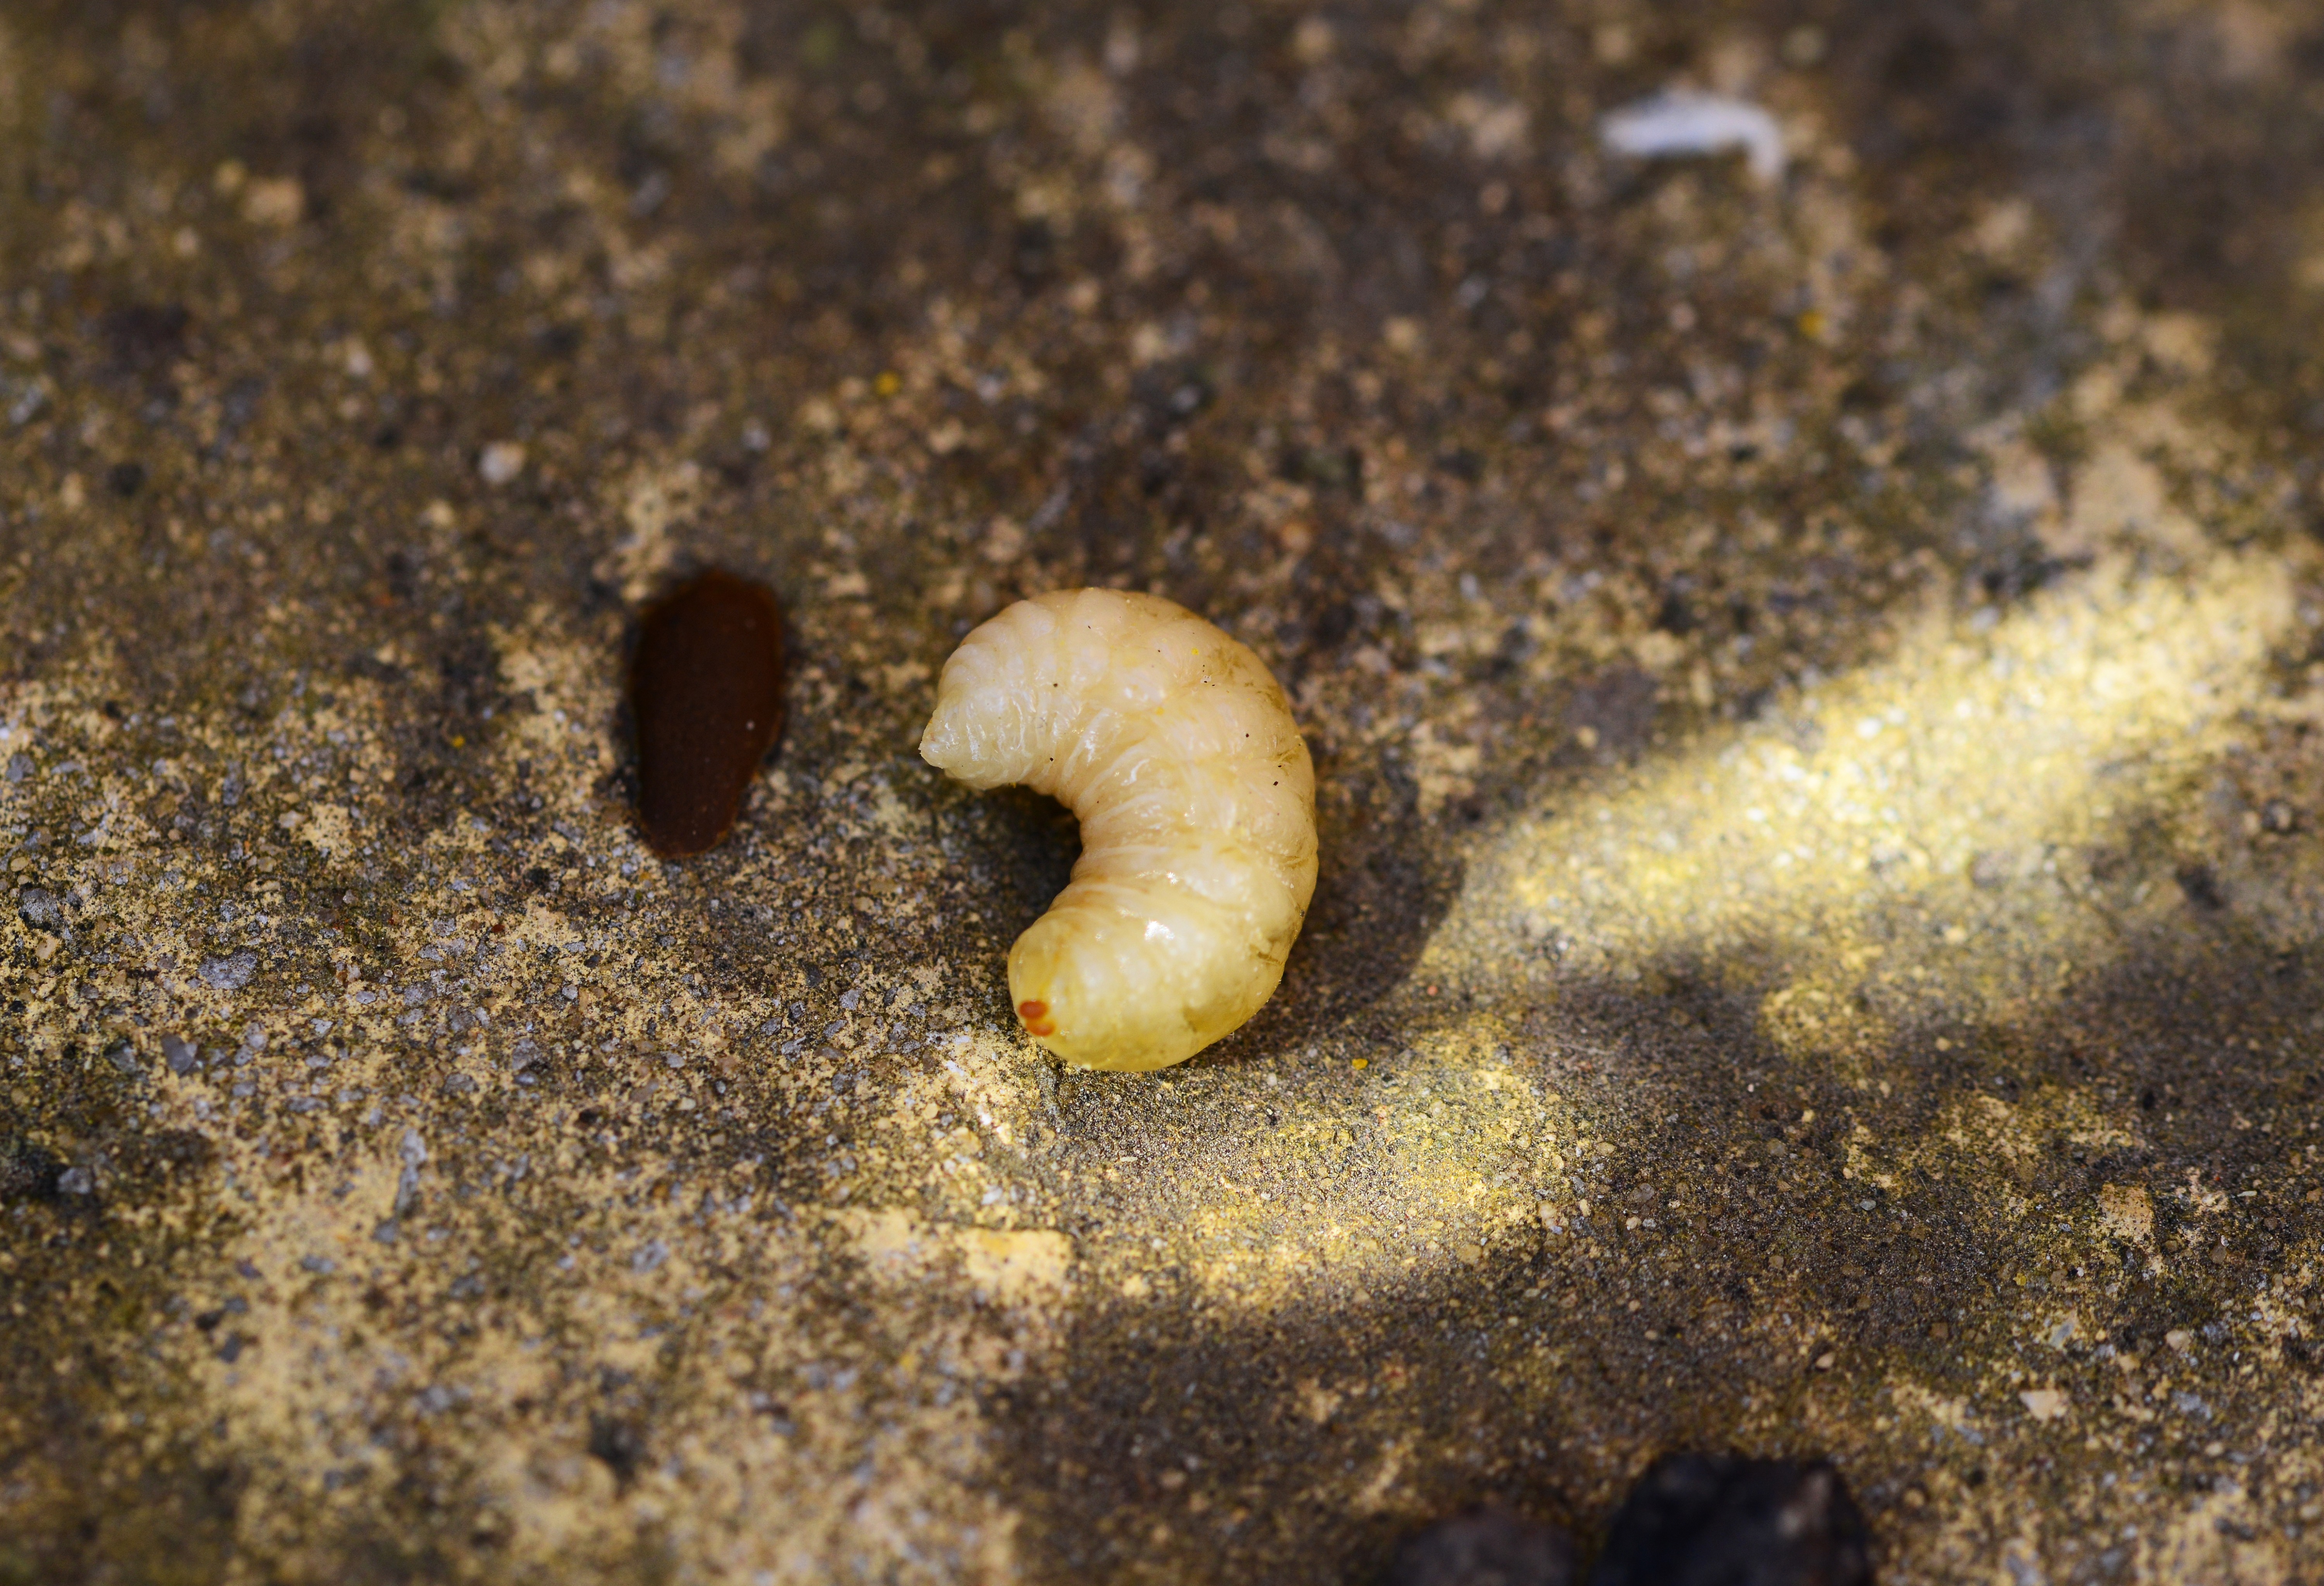
sand, wildlife, biology, soil, fauna, invertebrate, close up, bee, grub, hatch, detail, worm, macro photography, brood, apis mellifera, marine biology, pupae, honey bee larvae